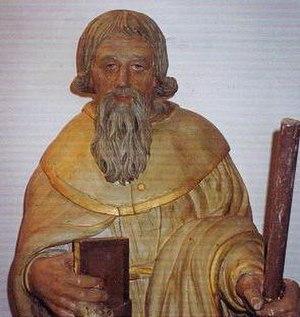
Statue de Saint Ortaire, Manoir de Saint-Ortaire (propriété privée), Normandie. Photo prise et publiée par les propriétaires.
Ortaire de Landelles ou Ortaire du Dézert était un religieux normand du haut Moyen Âge, reconnu comme un saint par l'Église catholique et fêté le 29 mai en Occident et le 15 avril en Orient.